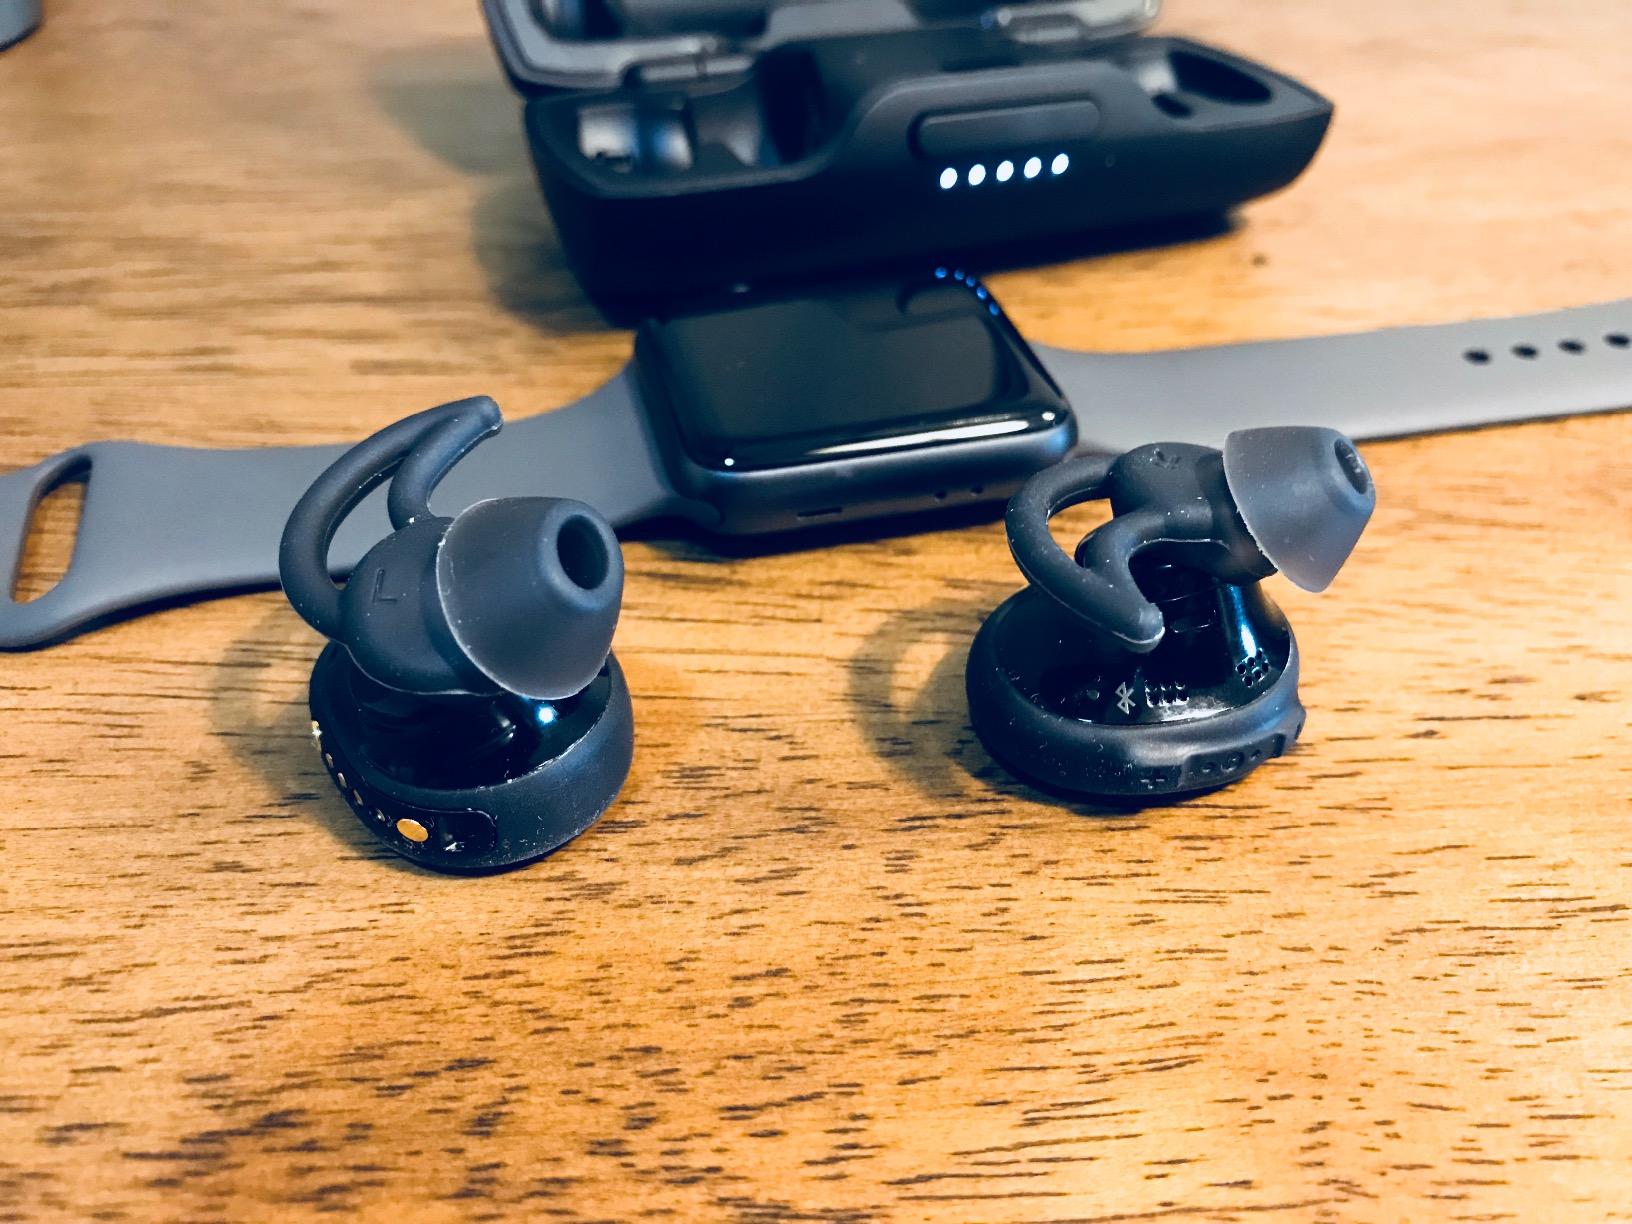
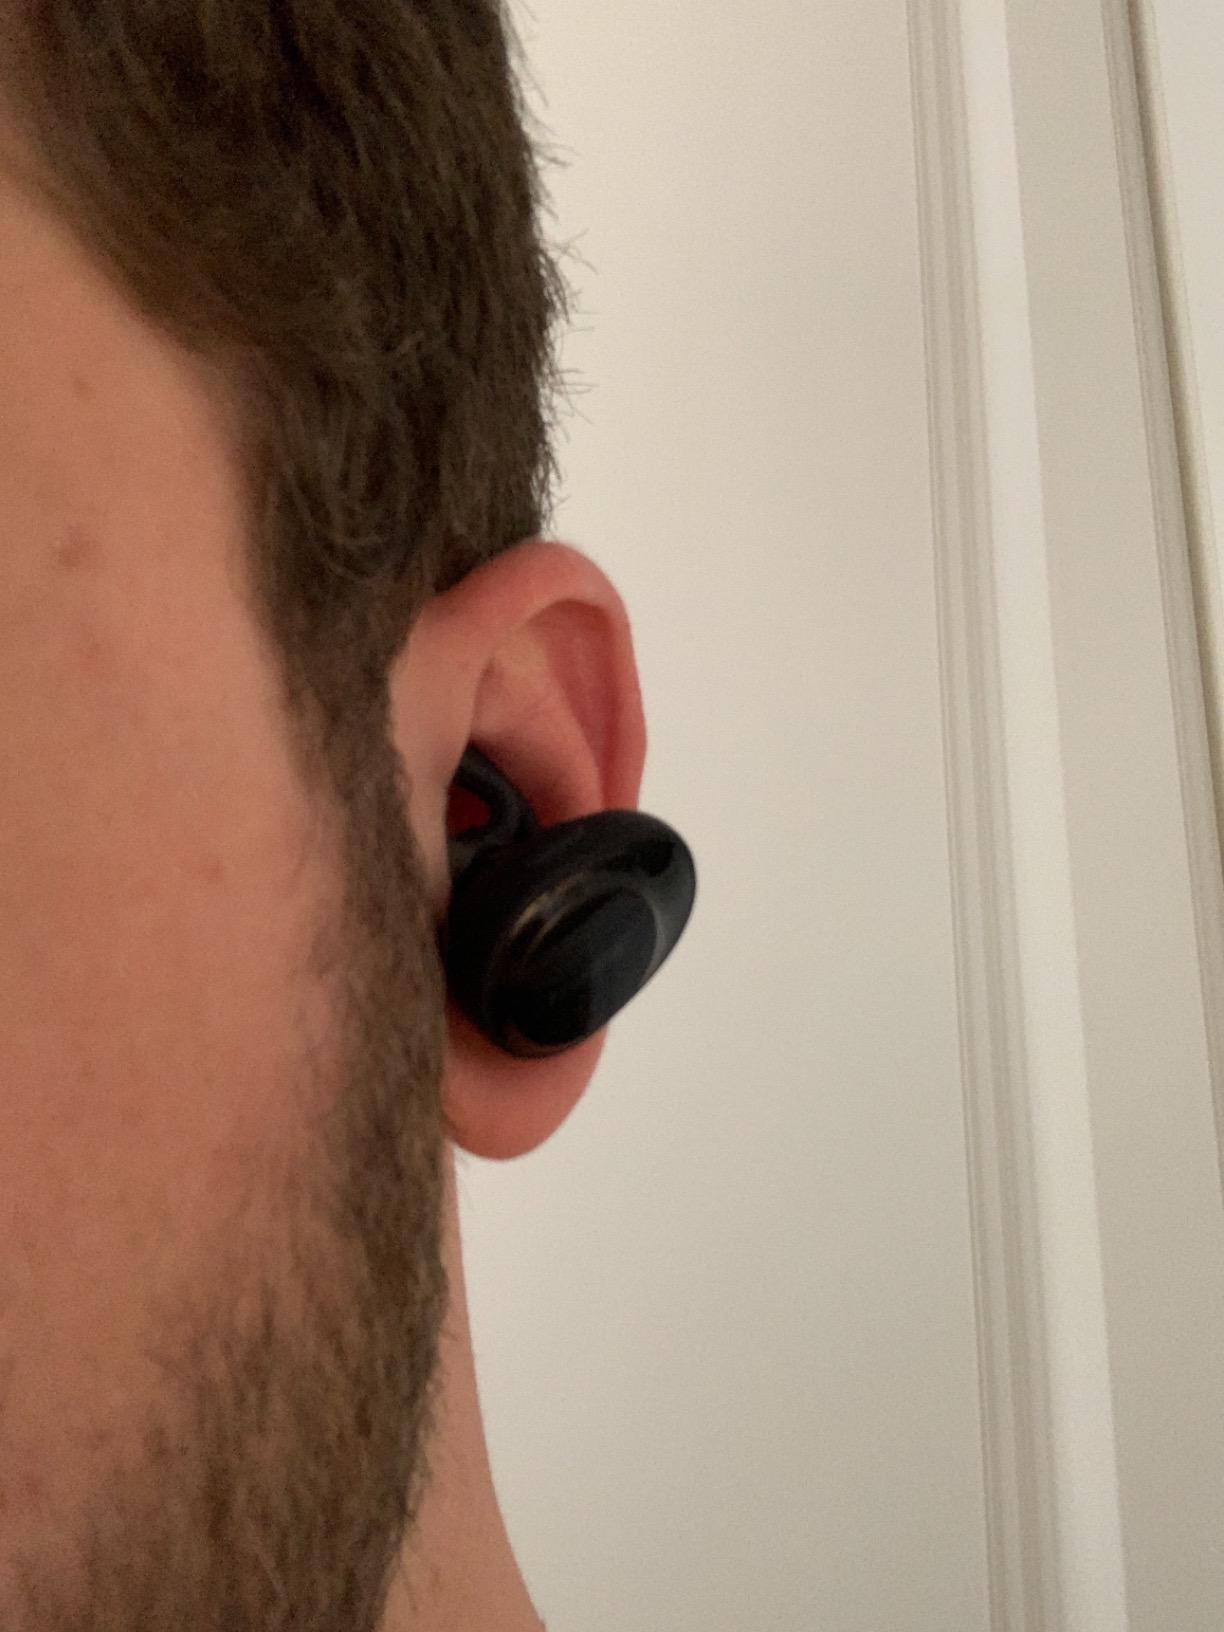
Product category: earbuds
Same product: yes